Main Street Historic District (Milan, Michigan)

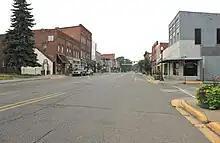
East end of district looking west

Milan was first settled in 1830, located at a point on the Saline River and on the Monroe-Saline plank road. A toll booth was placed on the plank road, collecting tolls that were used for road maintenance. As commerce flowed along the plank road, Milan quickly grew. A post office was established in 1833, a saw mill and flour mill (later incorporated into Henry Ford's village industries)) a few years later, and the first school opened in 1837. One of the first stores built in the downtown commercial district was the Ellis Building, constructed in 1845 by Elijah Ellis. Major fires in the commercial district destroyed buildings in 1891 and 1893.